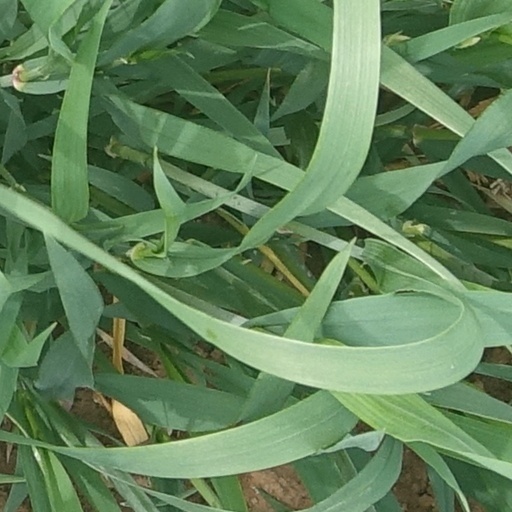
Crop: wheat